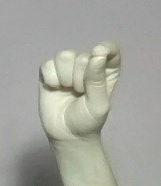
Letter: fa